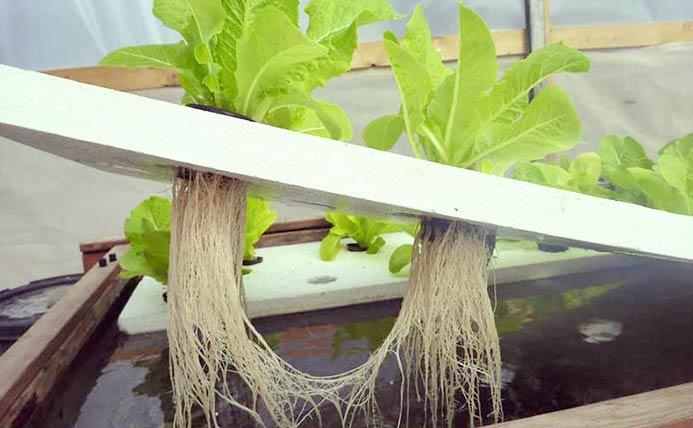
Mfumo ambapo mimea inalimwa bila udongo huku mizizi yake ikiwa imetumbukizwa ndani ya maji yenye virutubisho. Katikati kuna mimea  miwili mikubwa yenye majani ya kijani kibichi labda [cs]salad[cs] au mboga nyingine. Mimea hii imewekwa kwenye  mashimo yaliyokatwa kwenye podi au paneli.